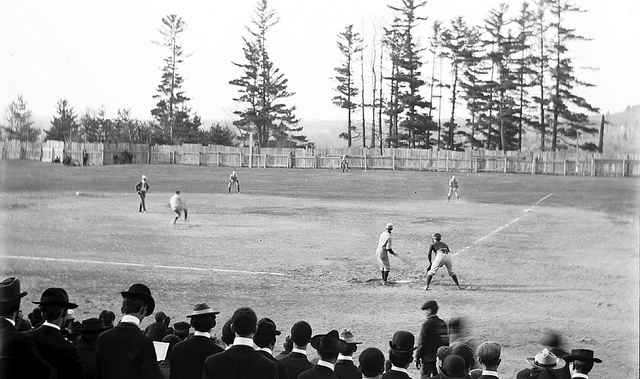
hình ảnh trắng đen của một số người đang chơi bóng chày trên sân